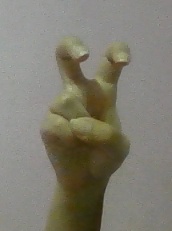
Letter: toot